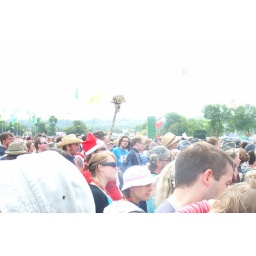
Note the green door in the background!